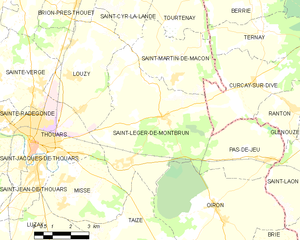
Carte des communes françaises Saint-Léger-de-Montbrun